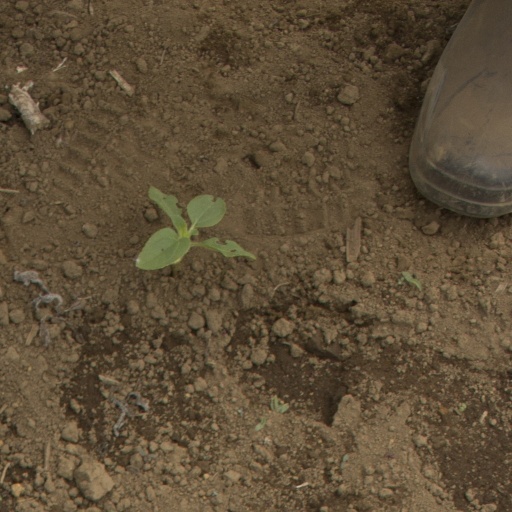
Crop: Jerusalem artichoke